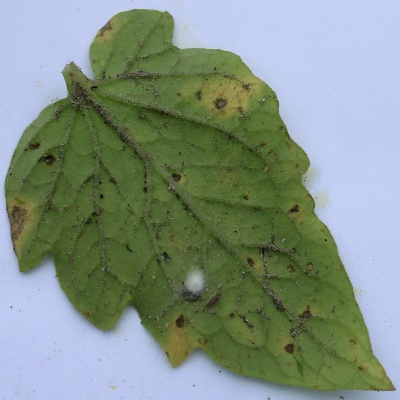
Crop: Tomato
Condition: septoria leaf spot